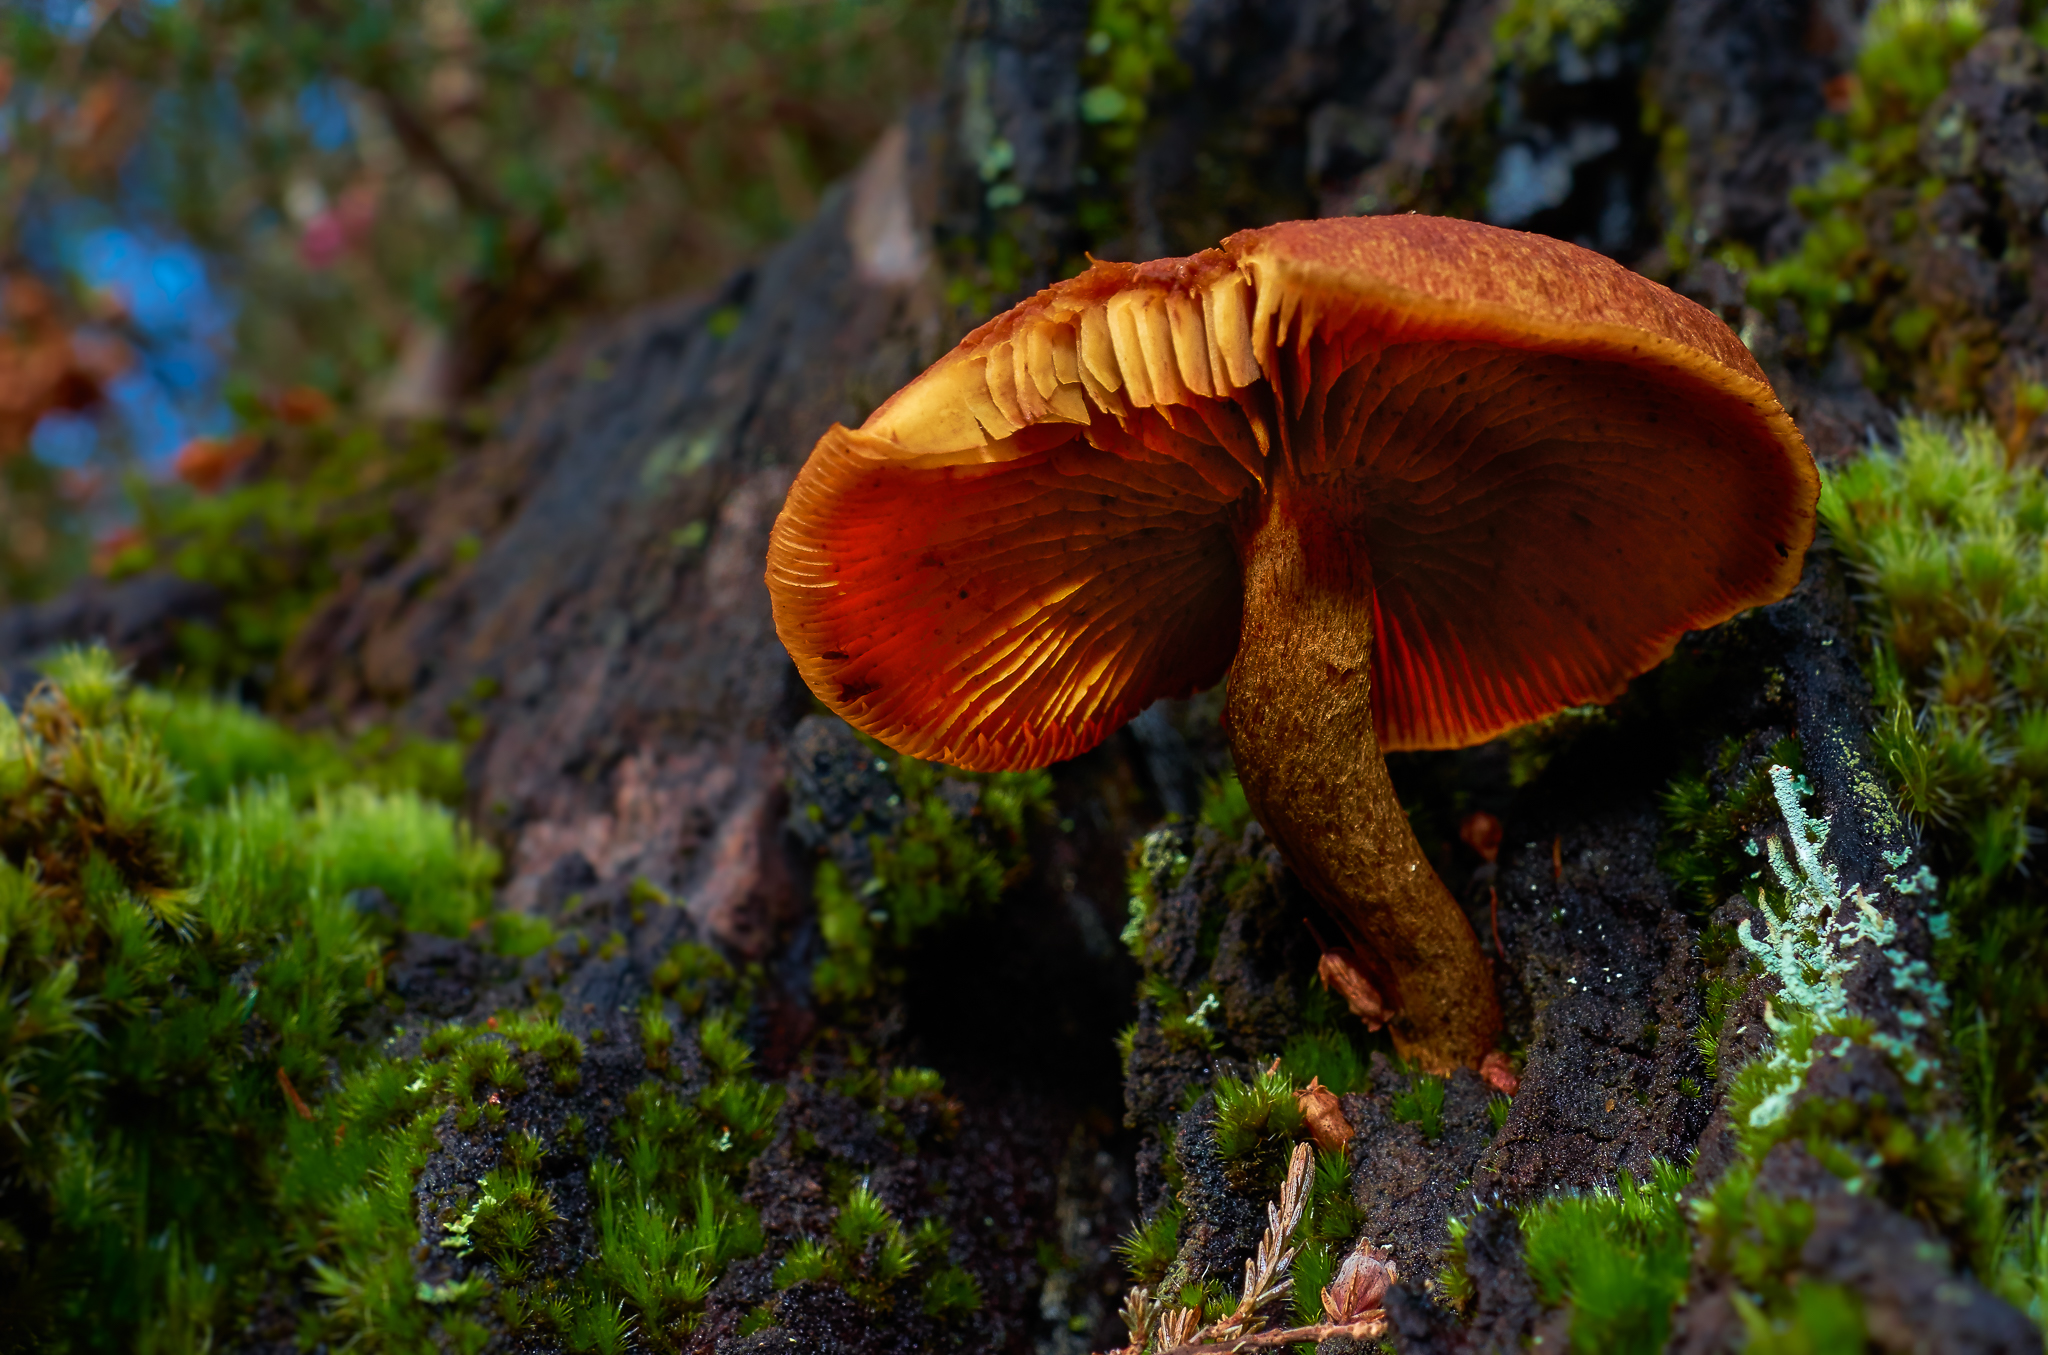
tree, nature, forest, leaf, flower, macro, autumn, botany, mushroom, flora, season, fauna, fungus, mushrooms, naturaleza, setas, woodland, habitat, lumixfz1000, fz1000, ggl1, xovesphoto, panasoniclumixfz1000, macro photography, natural environment, medicinal mushroom